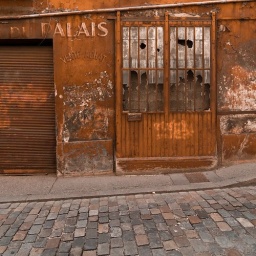
I found these doors in Lyon, France. Note the wall behind the door.